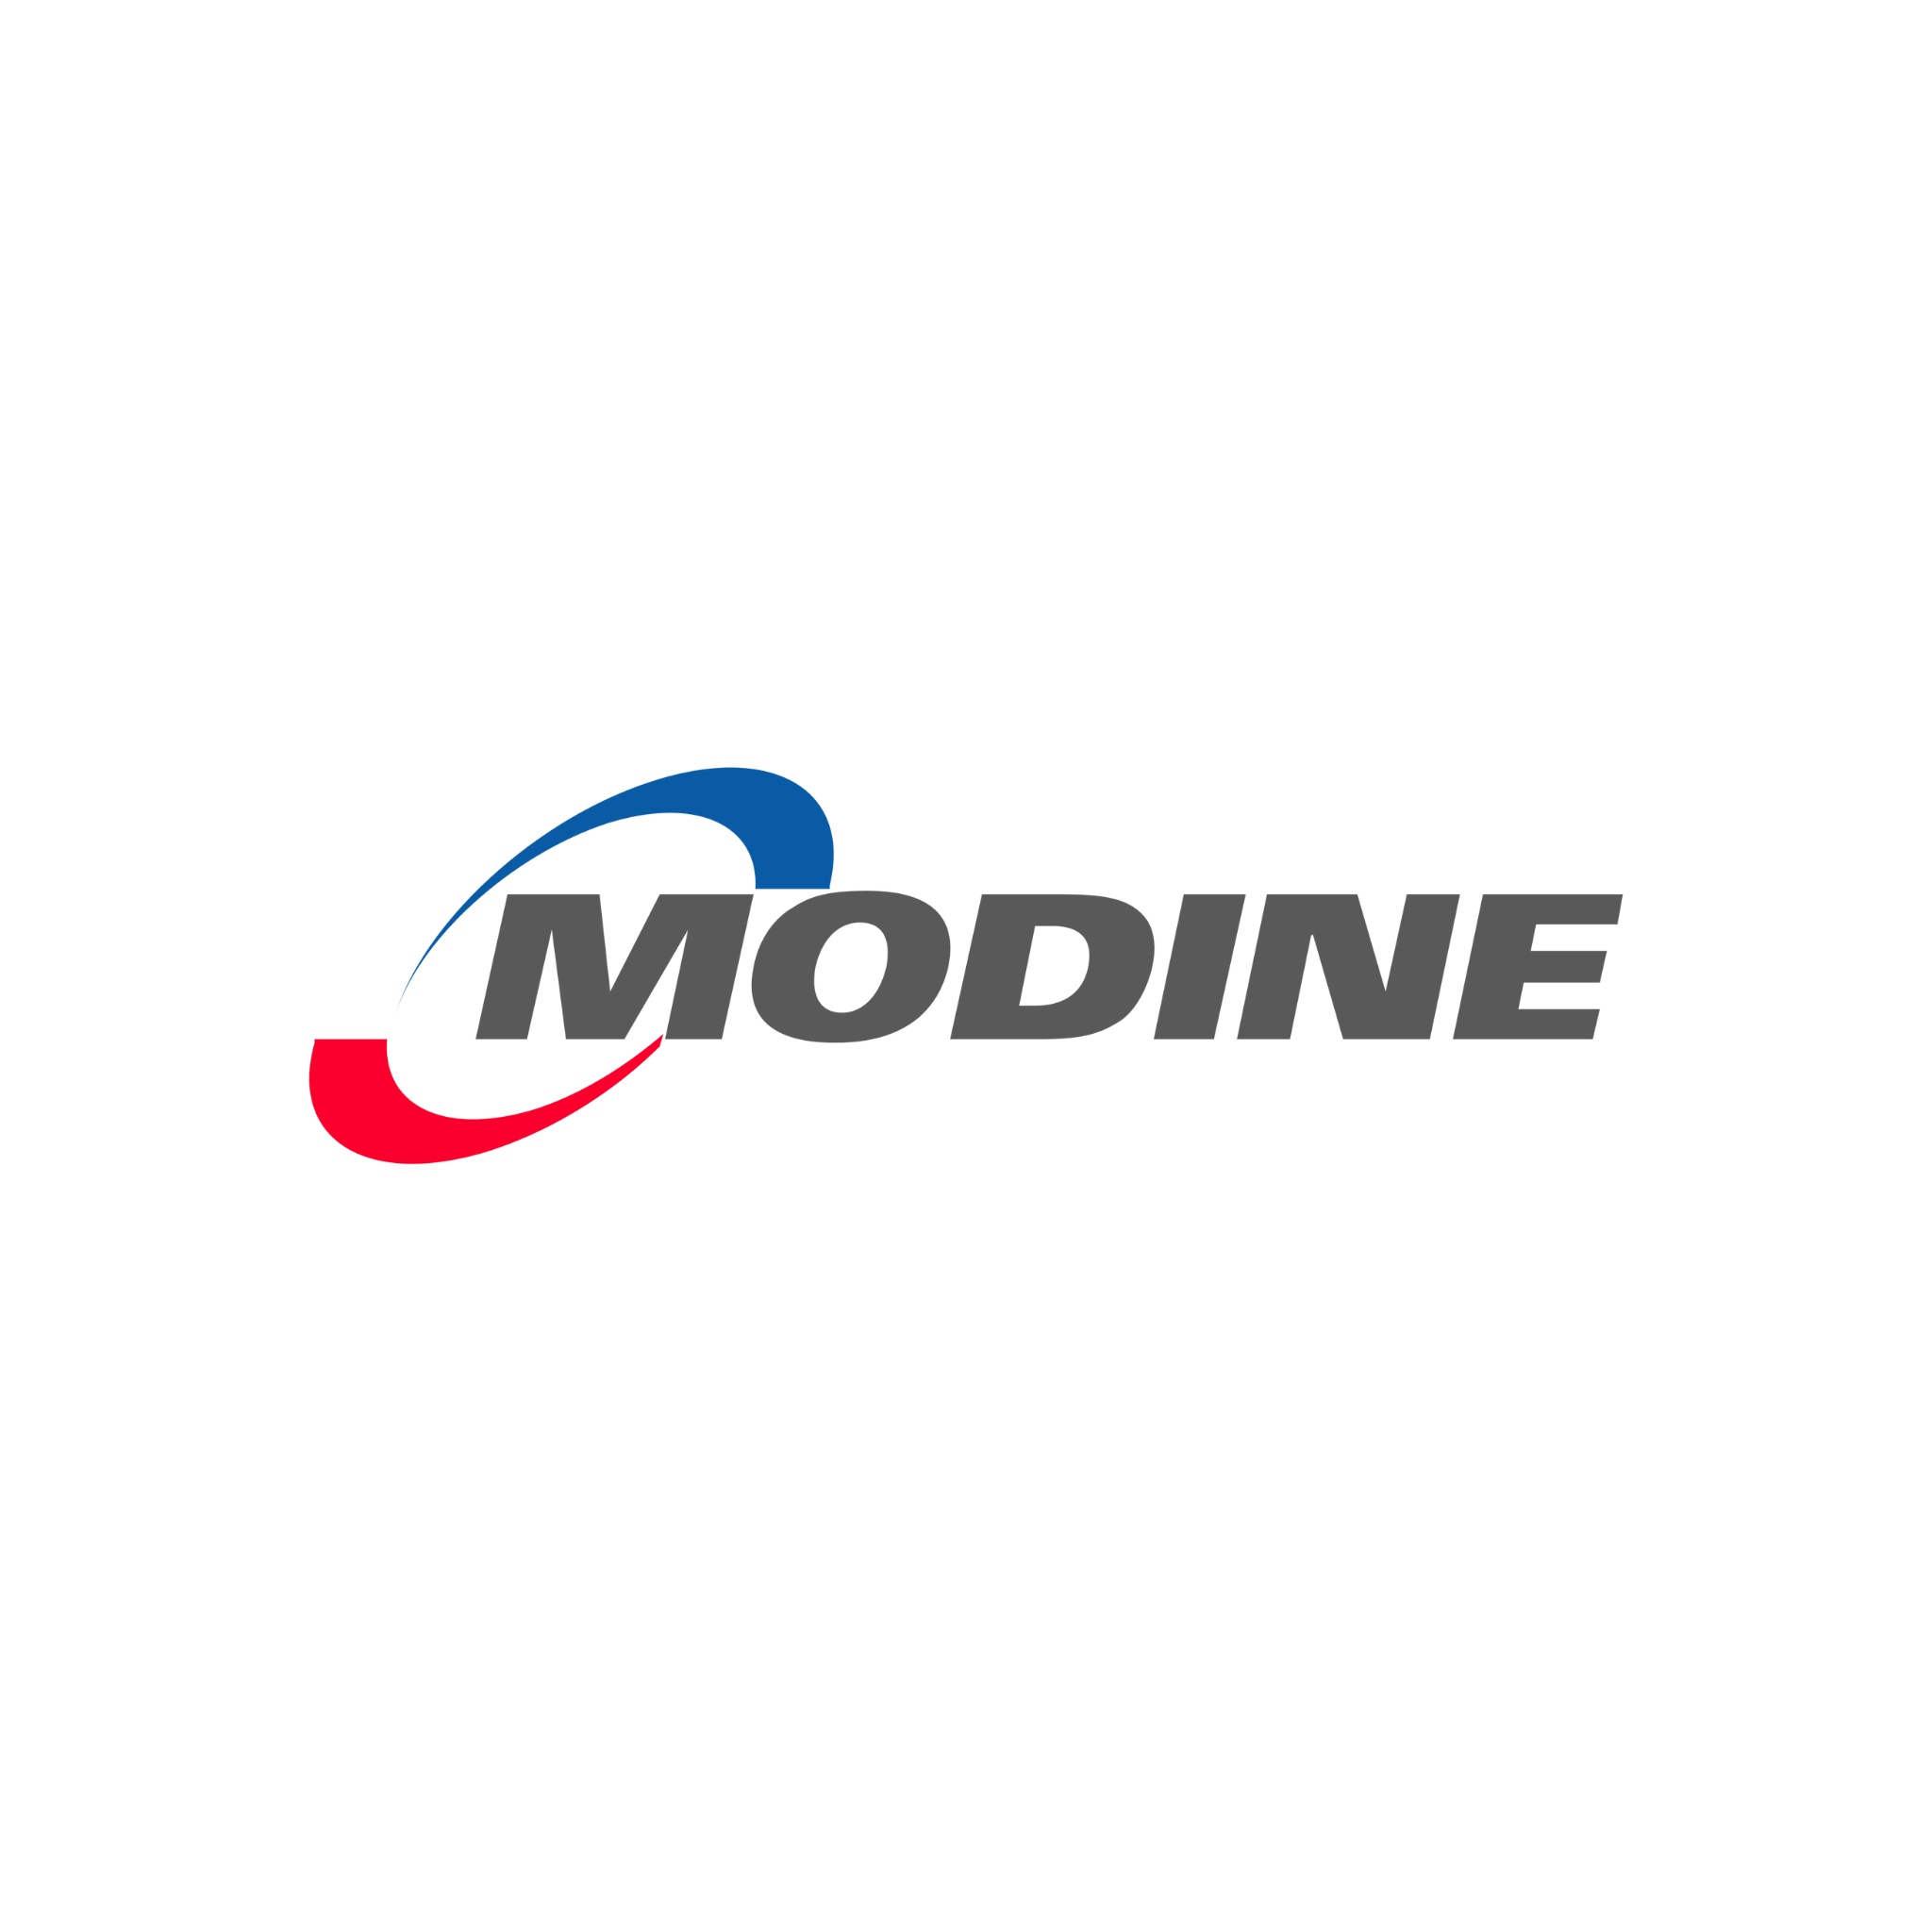
Modine 5H0756090001 POR 100-145 RH SIDE PANEL
Brand: Modine
POR 100-145 RH SIDE PANEL
Category: Home & Garden > Household Appliance Accessories